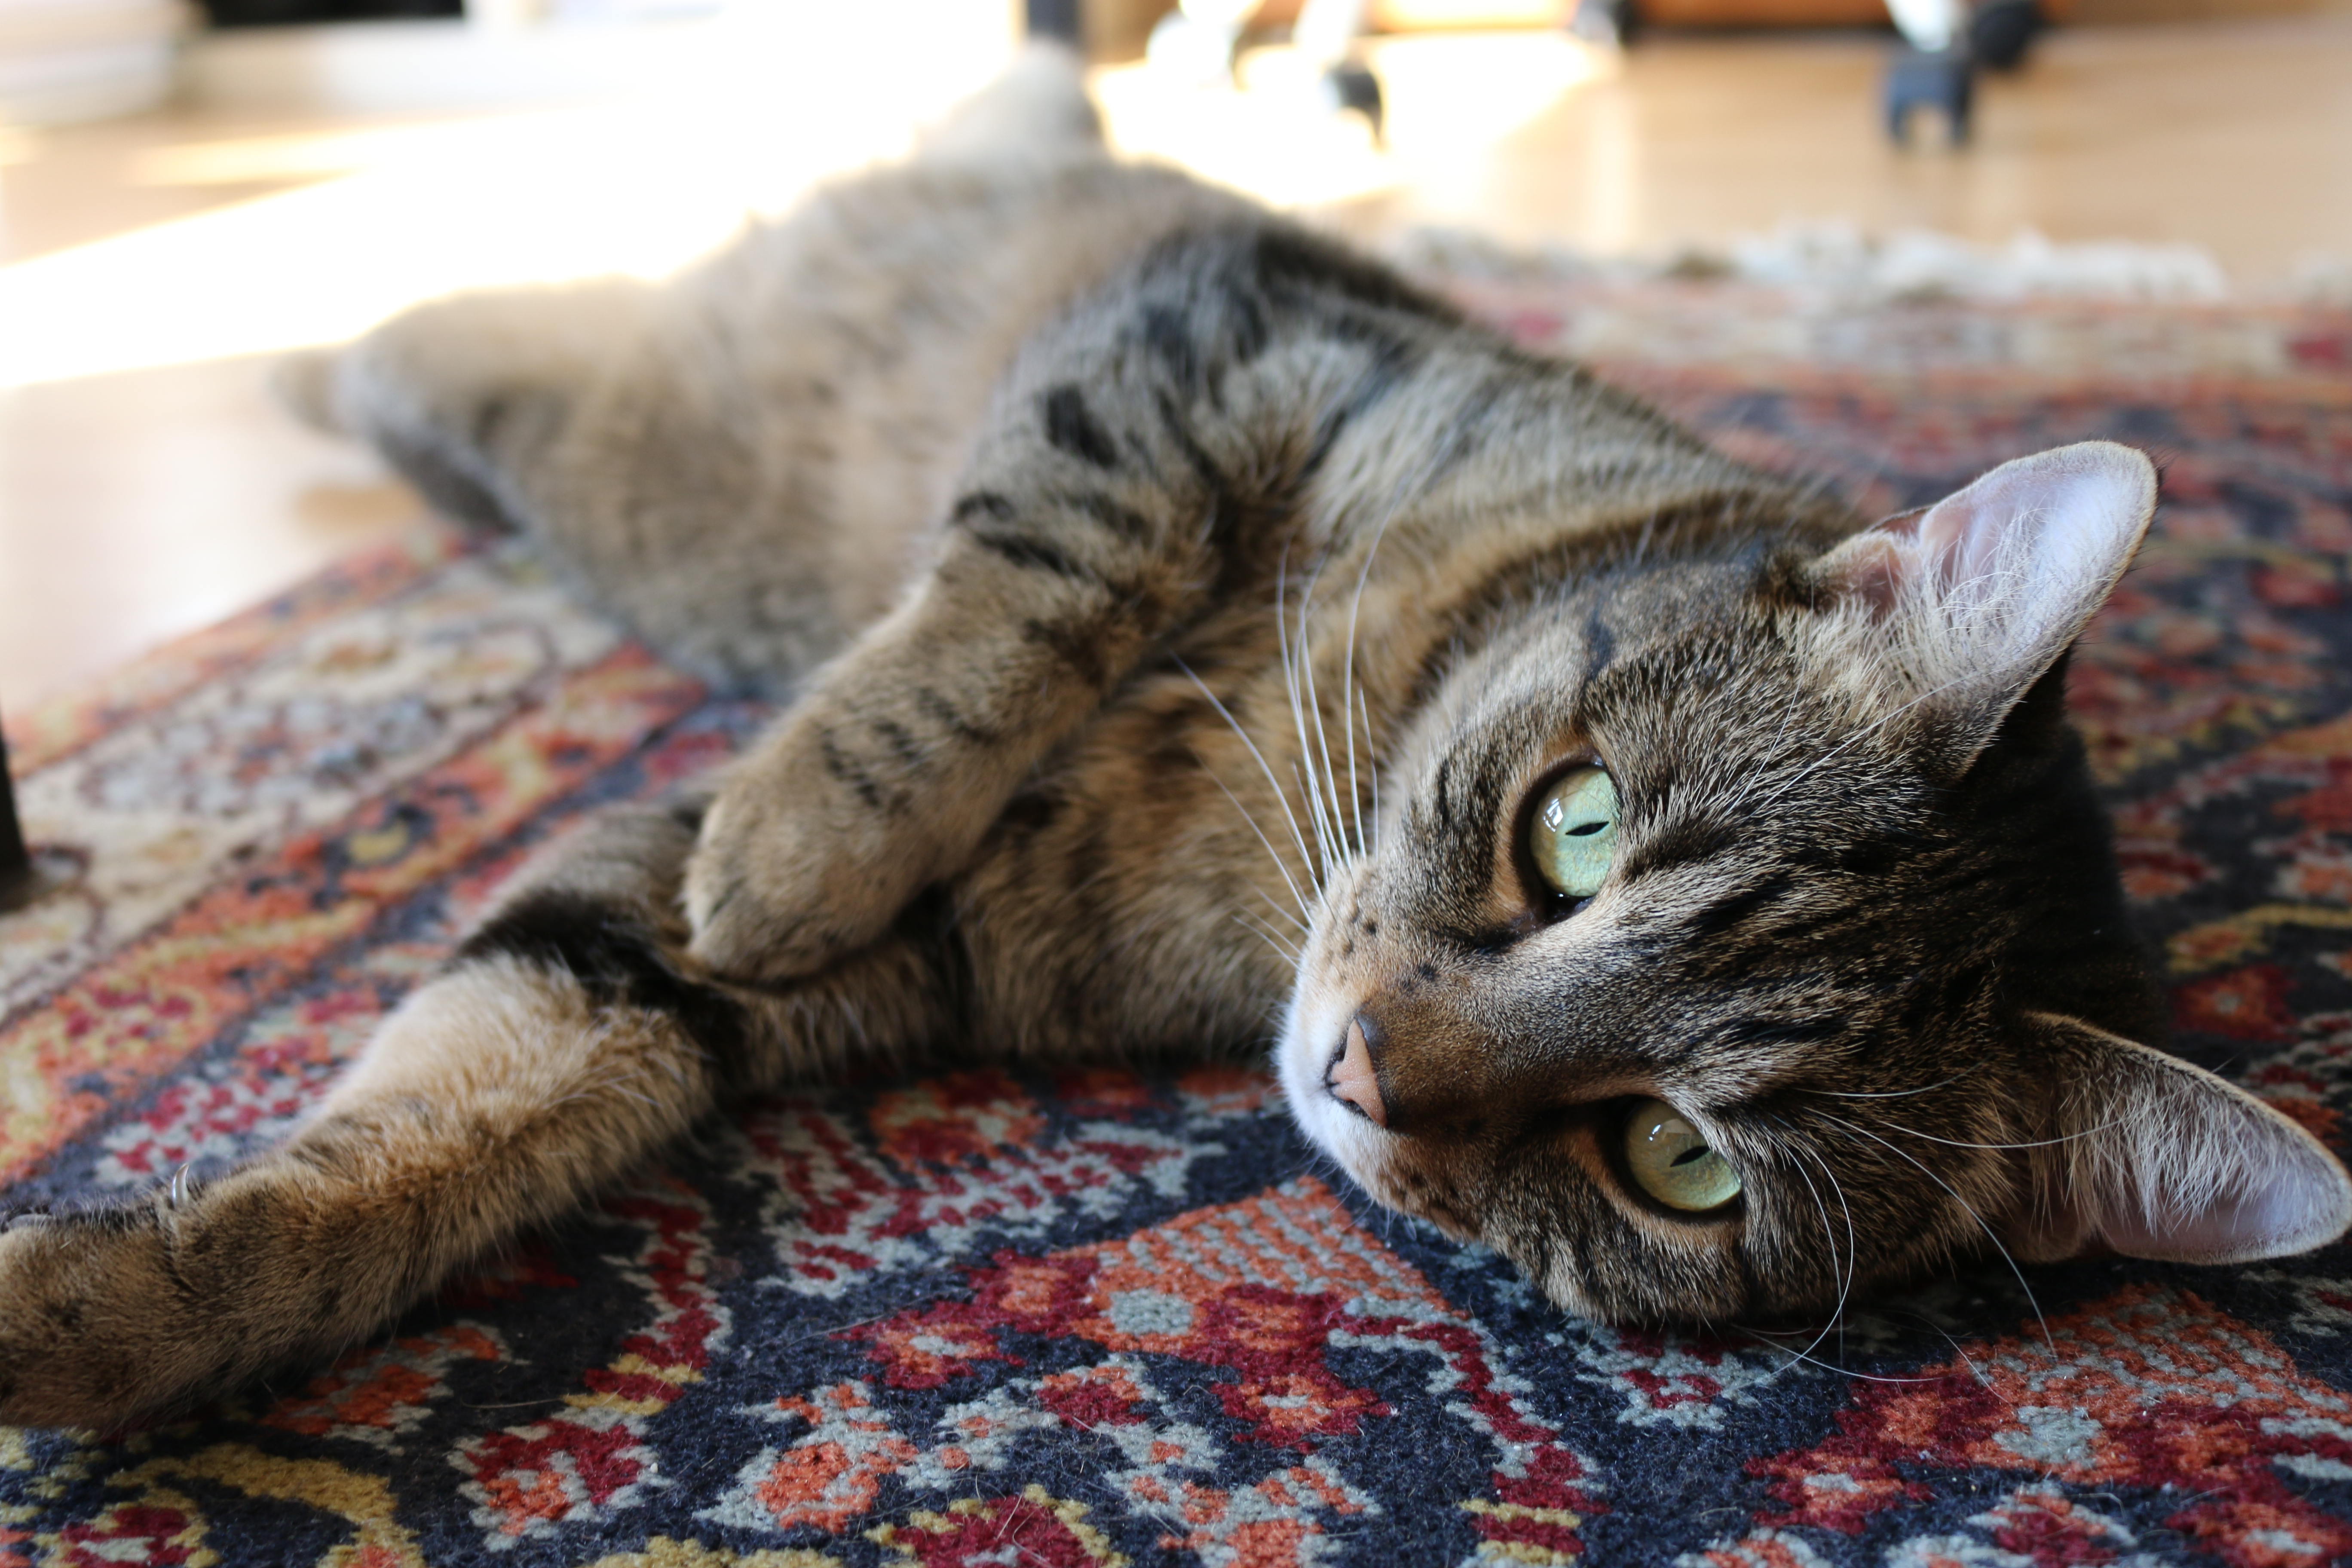
animal, cute, kitten, cat, feline, mammal, nap, lying down, eyes, whiskers, lazy, vertebrate, tabby cat, bengal, european shorthair, small to medium sized cats, cat like mammal, domestic short haired cat, pixie bob